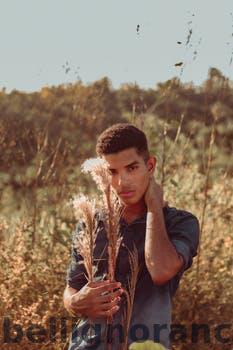
Label: Watermark